Sujudi

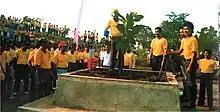
Sujudi (middle) planting a tree at the UI Depok campus

Mardjono's term as rector ended in 1982. The university's academic senate, which consisted of UI professors and dean, nominated Sujudi and Harsya Bachtiar from the literature faculty to replace Mardjono. Sujudi was mostly favored to become the new rector due to his position as well as support from the entirety of UI, including the literature faculty. Sujudi won the rector election, but the central government refused to confirm the election results. The central government then appointed military historian Nugroho Notosusanto as rector. Nugroho demoted Sujudi from the highly influential post of first deputy rector to the head of UI's research center in June 1984.